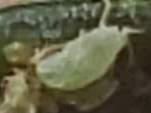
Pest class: russian_wheat_aphid